Kagema

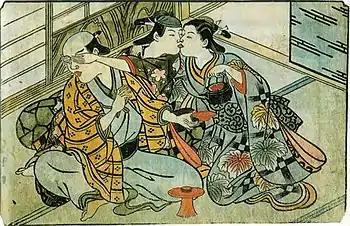
A man cavorts with a (probably a ) and a female sex worker. The (wearing headscarf) sneaks a kiss from the lady behind his patron's back. Nishikawa Sukenobu, . Hand-colored print.

prostitutes (both male and female) in specified urban areas and to dissuade class-spanning relationships, which were viewed as potentially disruptive to traditional social organization.